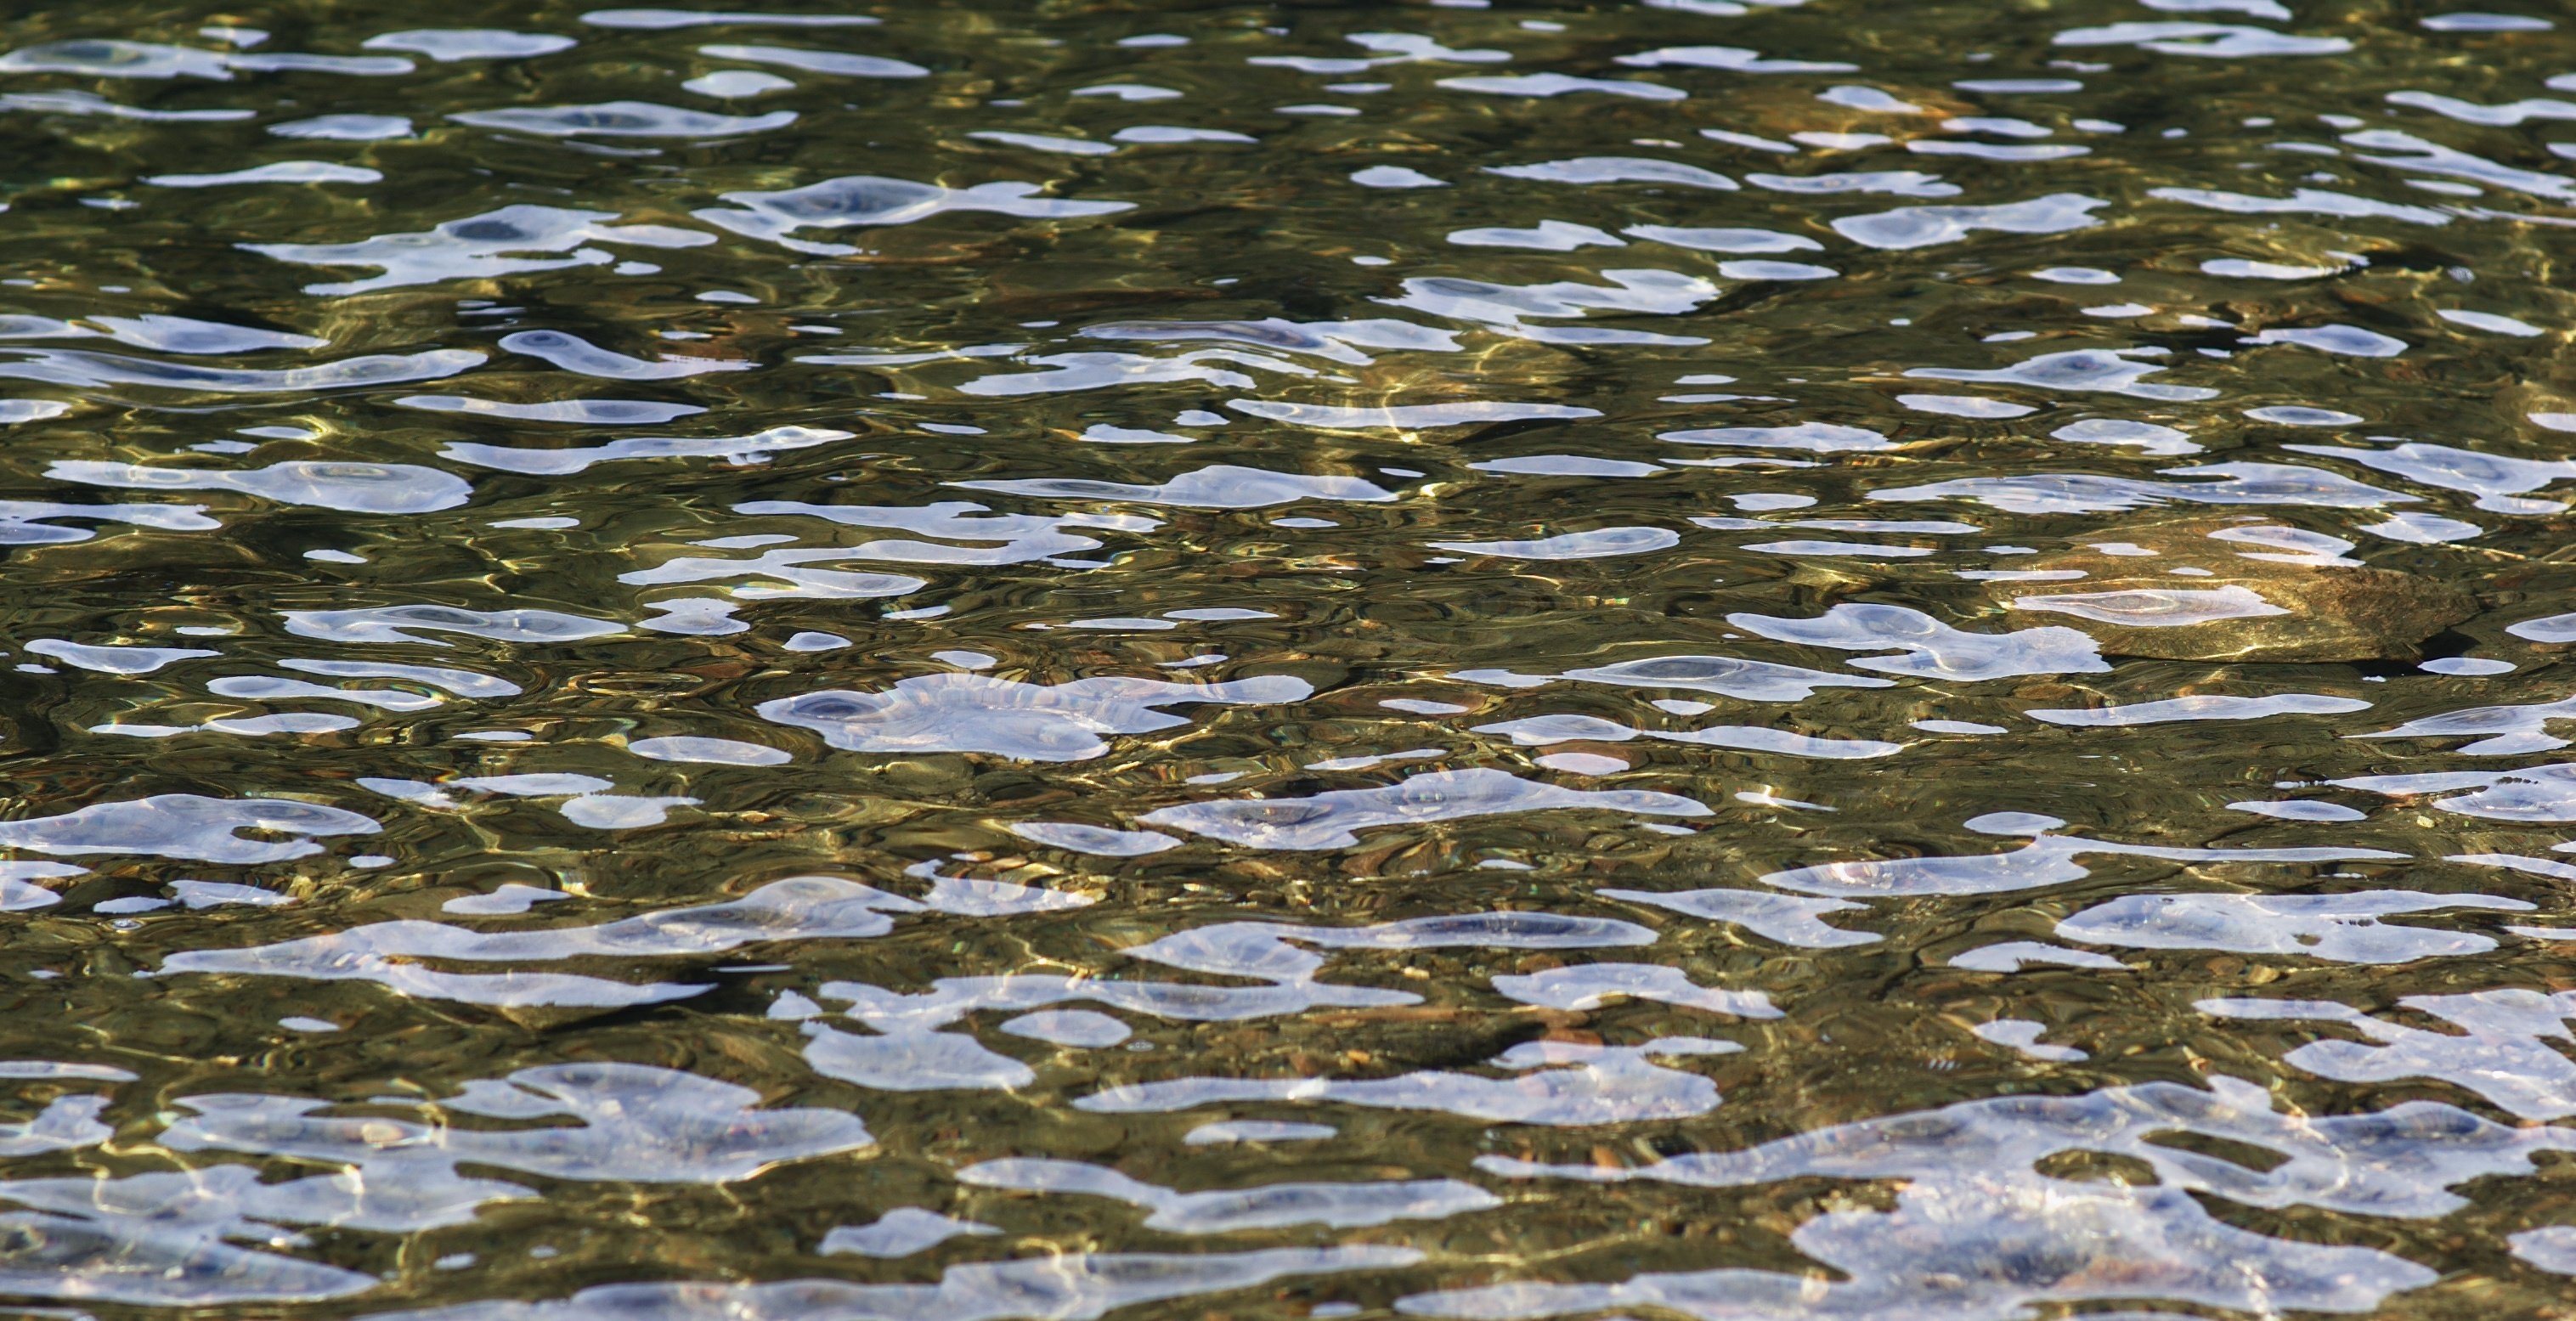
water, grass, marsh, swamp, plant, leaf, flower, pond, wildlife, stream, reflection, autumn, algae, wetland, blackforest, rawtherapee, germany, deutschland, walimex, samyang, pentax, schwarzwald, feldberg, 85mm, habitat, ecosystem, lenstagged, steffenzahn, k100d, justpentax, iamflickr, 85mmf14, walimex85mm, walimexpro8514if, tundra, badenw rttemberg, feldbergsee, fish pond, natural environment